Kingwood, Houston

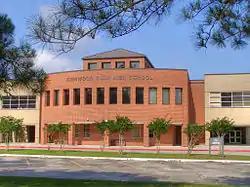
Kingwood Park High School

Kingwood is served by three Humble ISD middle schools: Kingwood Middle School, Creekwood Middle School and Riverwood Middle School. Kingwood Middle School students are zoned to Kingwood Park High School, while students attending Creekwood and Riverwood are zoned to Kingwood High School.